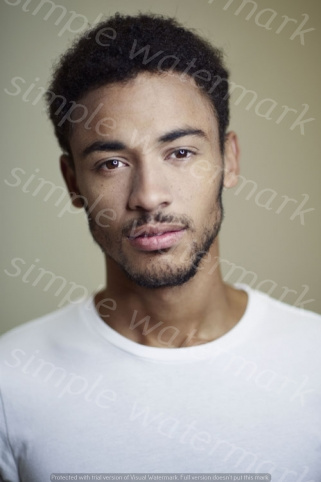
Label: Watermark